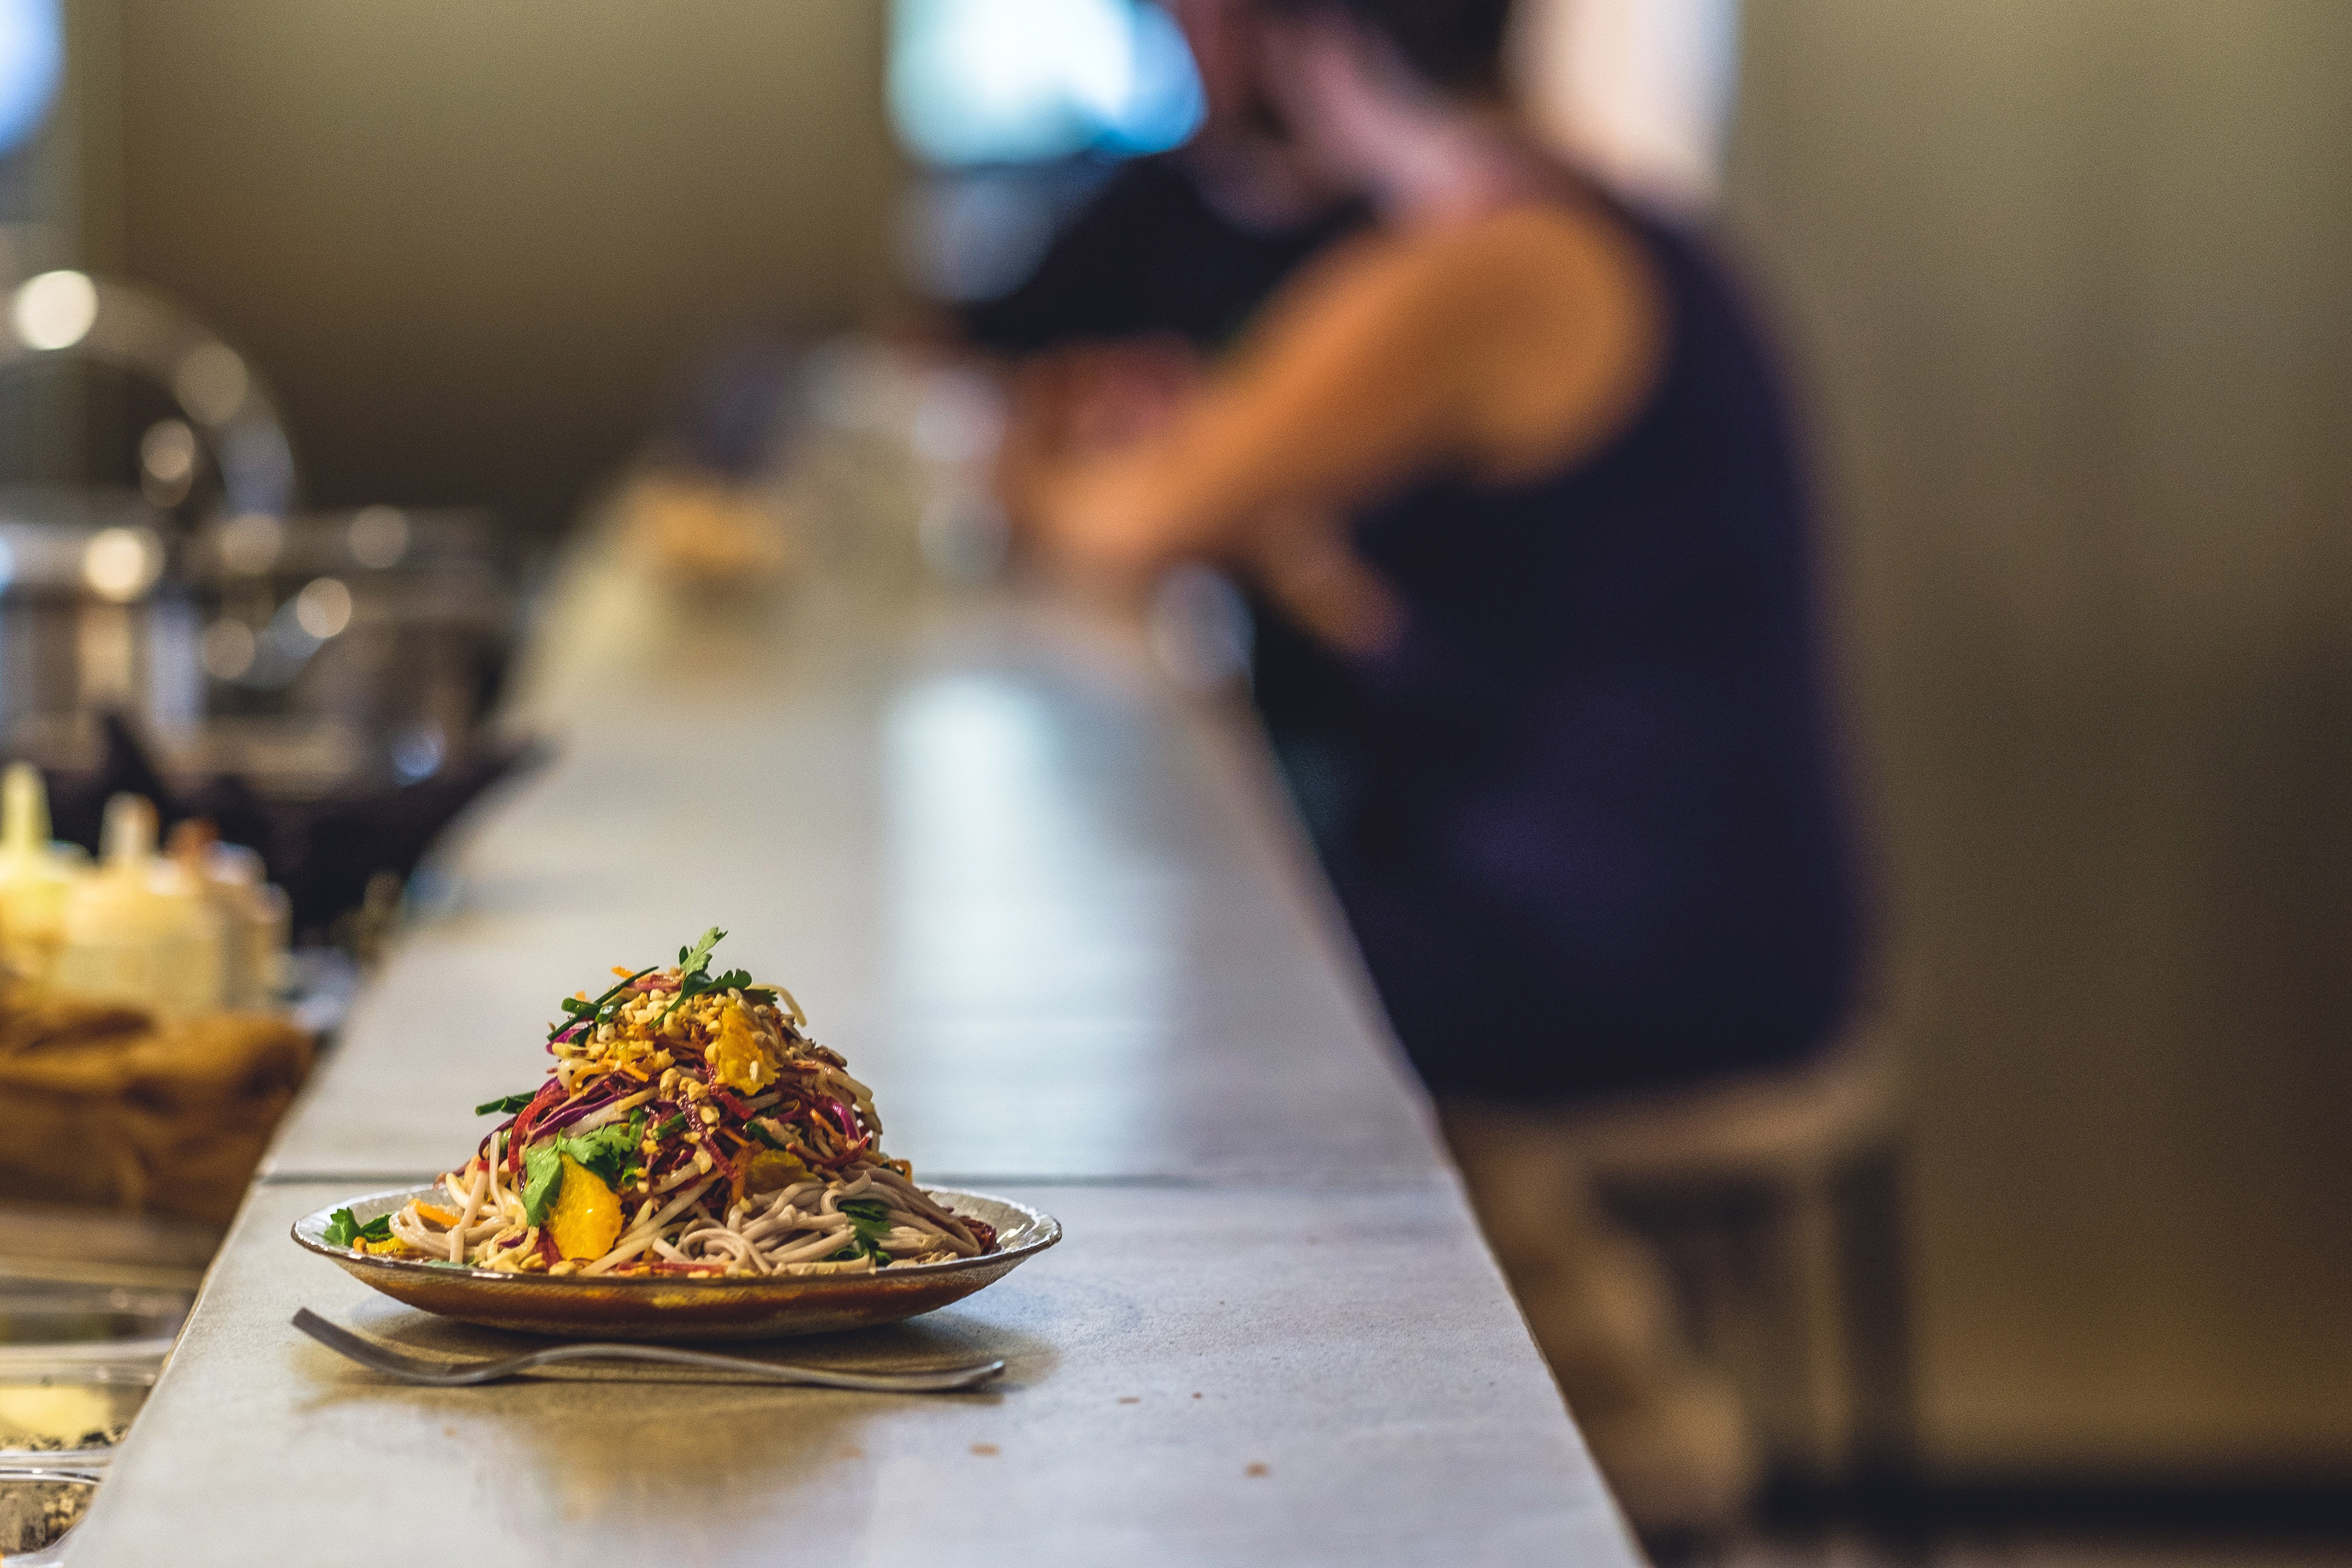
food, dish, cuisine, meal, brunch, la carte food, comfort food, ingredient, restaurant, recipe, supper, appetizer, finger food, eating